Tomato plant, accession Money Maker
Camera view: vertical (180 deg); turntable rotation: 210 degrees
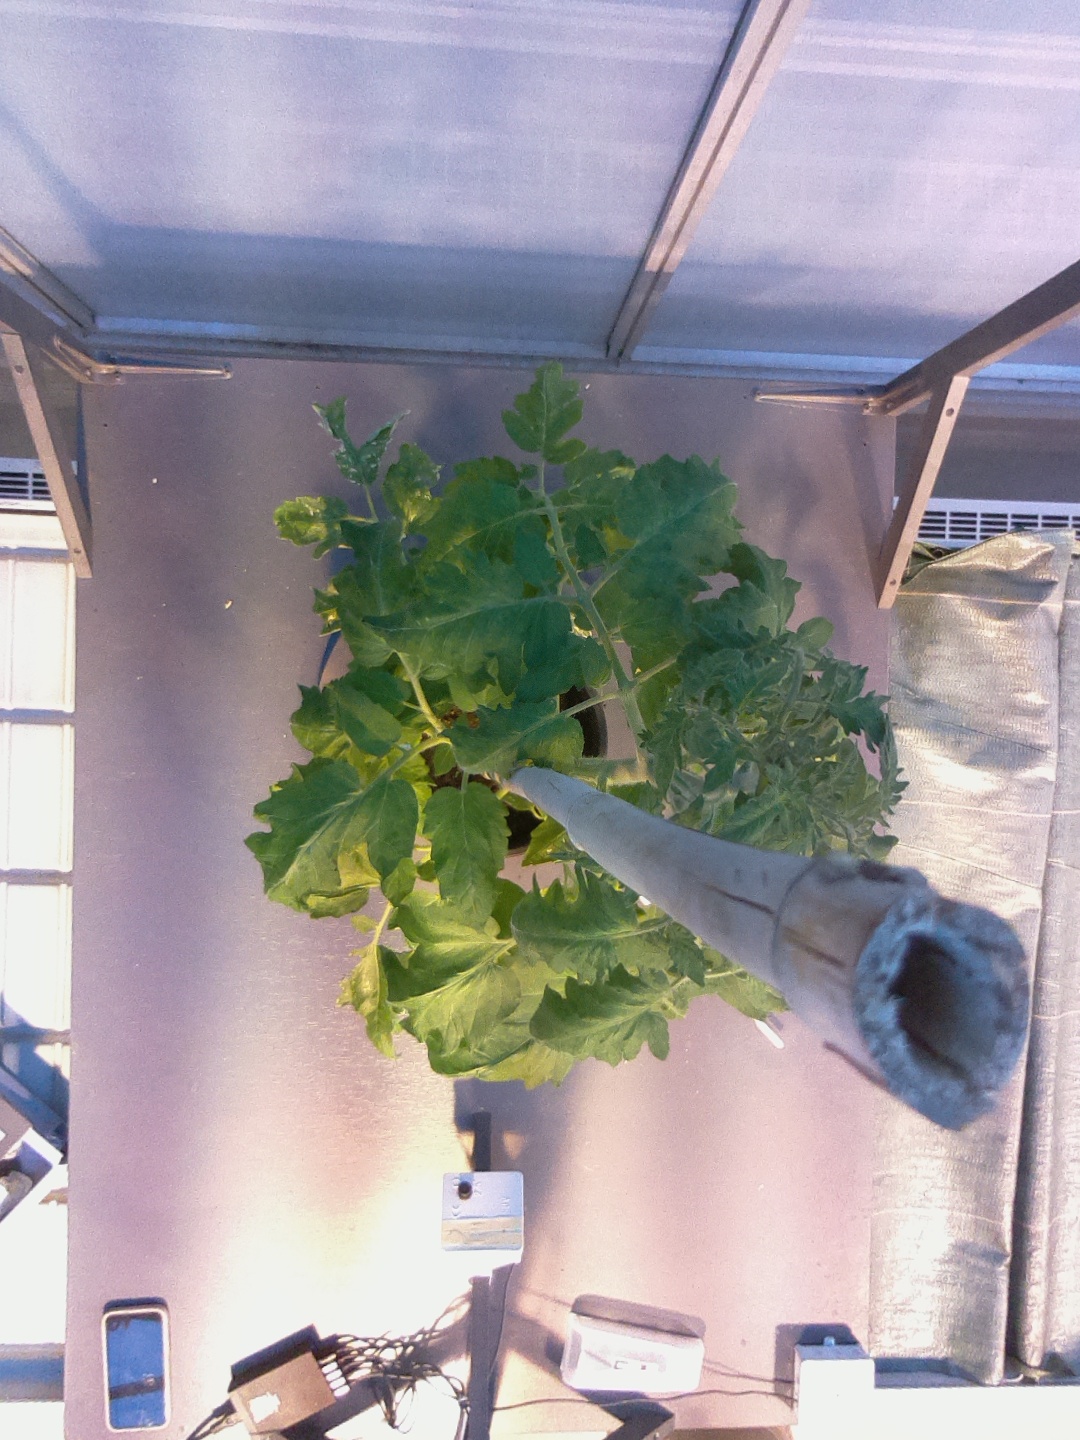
BBCH growth stage 60: First flowers open